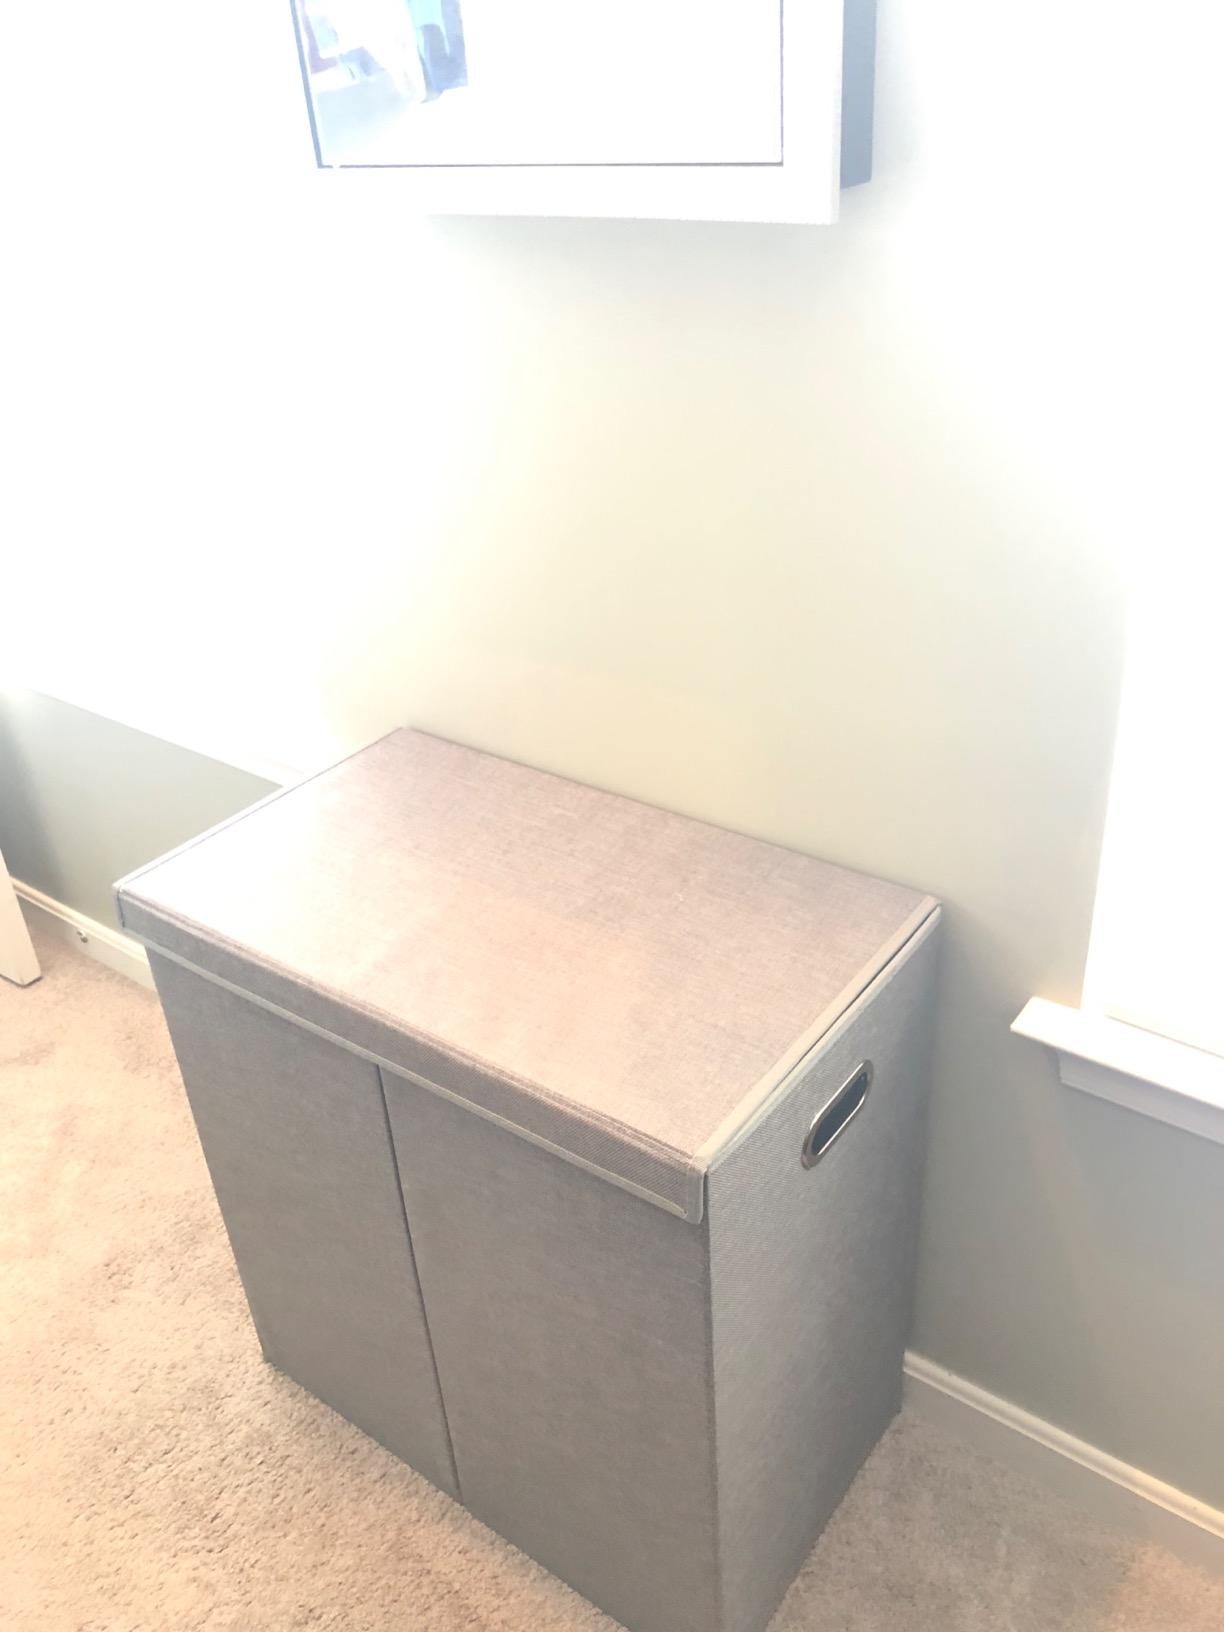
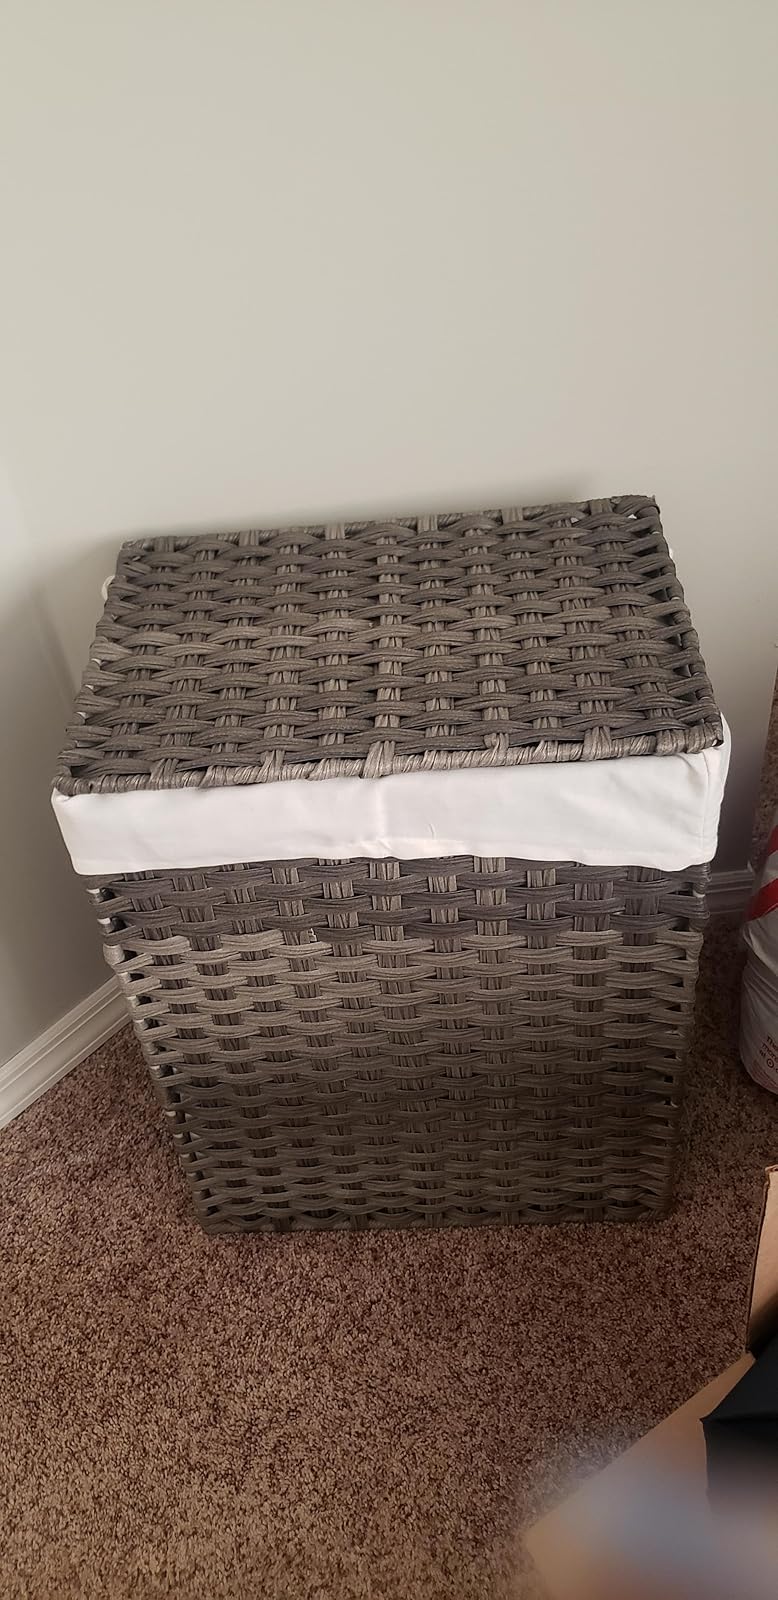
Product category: items_hamper
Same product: no